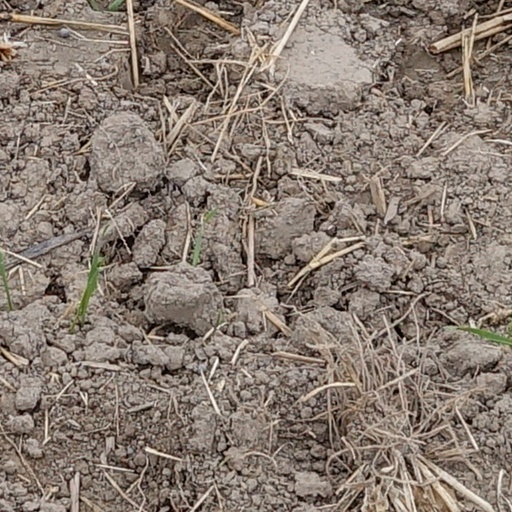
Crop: wheat